Degron

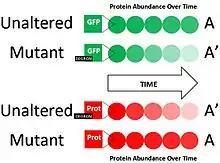
Shown is a diagram representing two degron-identifying procedures outlined in the text. In the first (green) procedure, the unaltered form of the protein remains abundant over time while the mutant form containing a degron candidate decreases rapidly. In the second (red) procedure the unaltered form of a protein containing the degron candidate decreases rapidly over time while the mutant form stripped of its degron remains abundant. A' versus A are used to notate protein forms containing the degron vs not containing the degron.

In order to identify a portion of a protein as a degron, there are often three steps performed. First, the degron candidate is fused to a stable protein, such as GFP, and protein abundances over time are compared between the unaltered protein and the fusion (as shown in green). If the candidate is in fact a degron, then the abundance of the fusion protein will decrease much faster than that of the unaltered protein. Second, a mutant form of the degron's protein is designed such that it lacks the degron candidate. Similar to before, the abundance of the mutant protein over time is compared to that of the unaltered protein (as shown in red). If the deleted degron candidate is in fact a degron, then the mutant protein abundance will decrease much slower than that of the unaltered protein. Recall that degrons are often referred to as “ubiquitin-dependent” or “ubiquitin-independent” The third step performed is often done after one or both of the previous two steps, because it serves to identify the ubiquitin dependence or lack thereof of a previously identified degron. In this step, protein A and A’ (identical in every way except the presence of degron in A’) will be examined. Note that mutation or fusion procedures could be performed here, so either A is a protein like GFP and A’ is a fusion of GFP with the degron (as shown in green) or A’ is the degron's protein and A is a mutant form without the degron (as shown in Red.) The amount of ubiquitin bound to A and to A’ will be measured. A significant increase in the amount of ubiquitin in A’ as compared to A will suggest that the degron is ubiquitin-dependent.